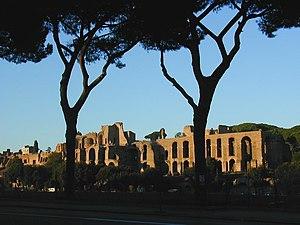
Palais ou édifice monumental peut désigner :